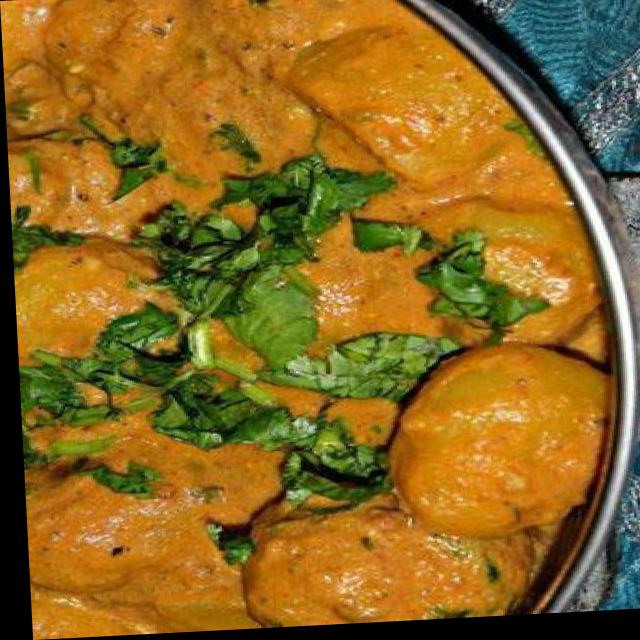
Dish: dum_aloo